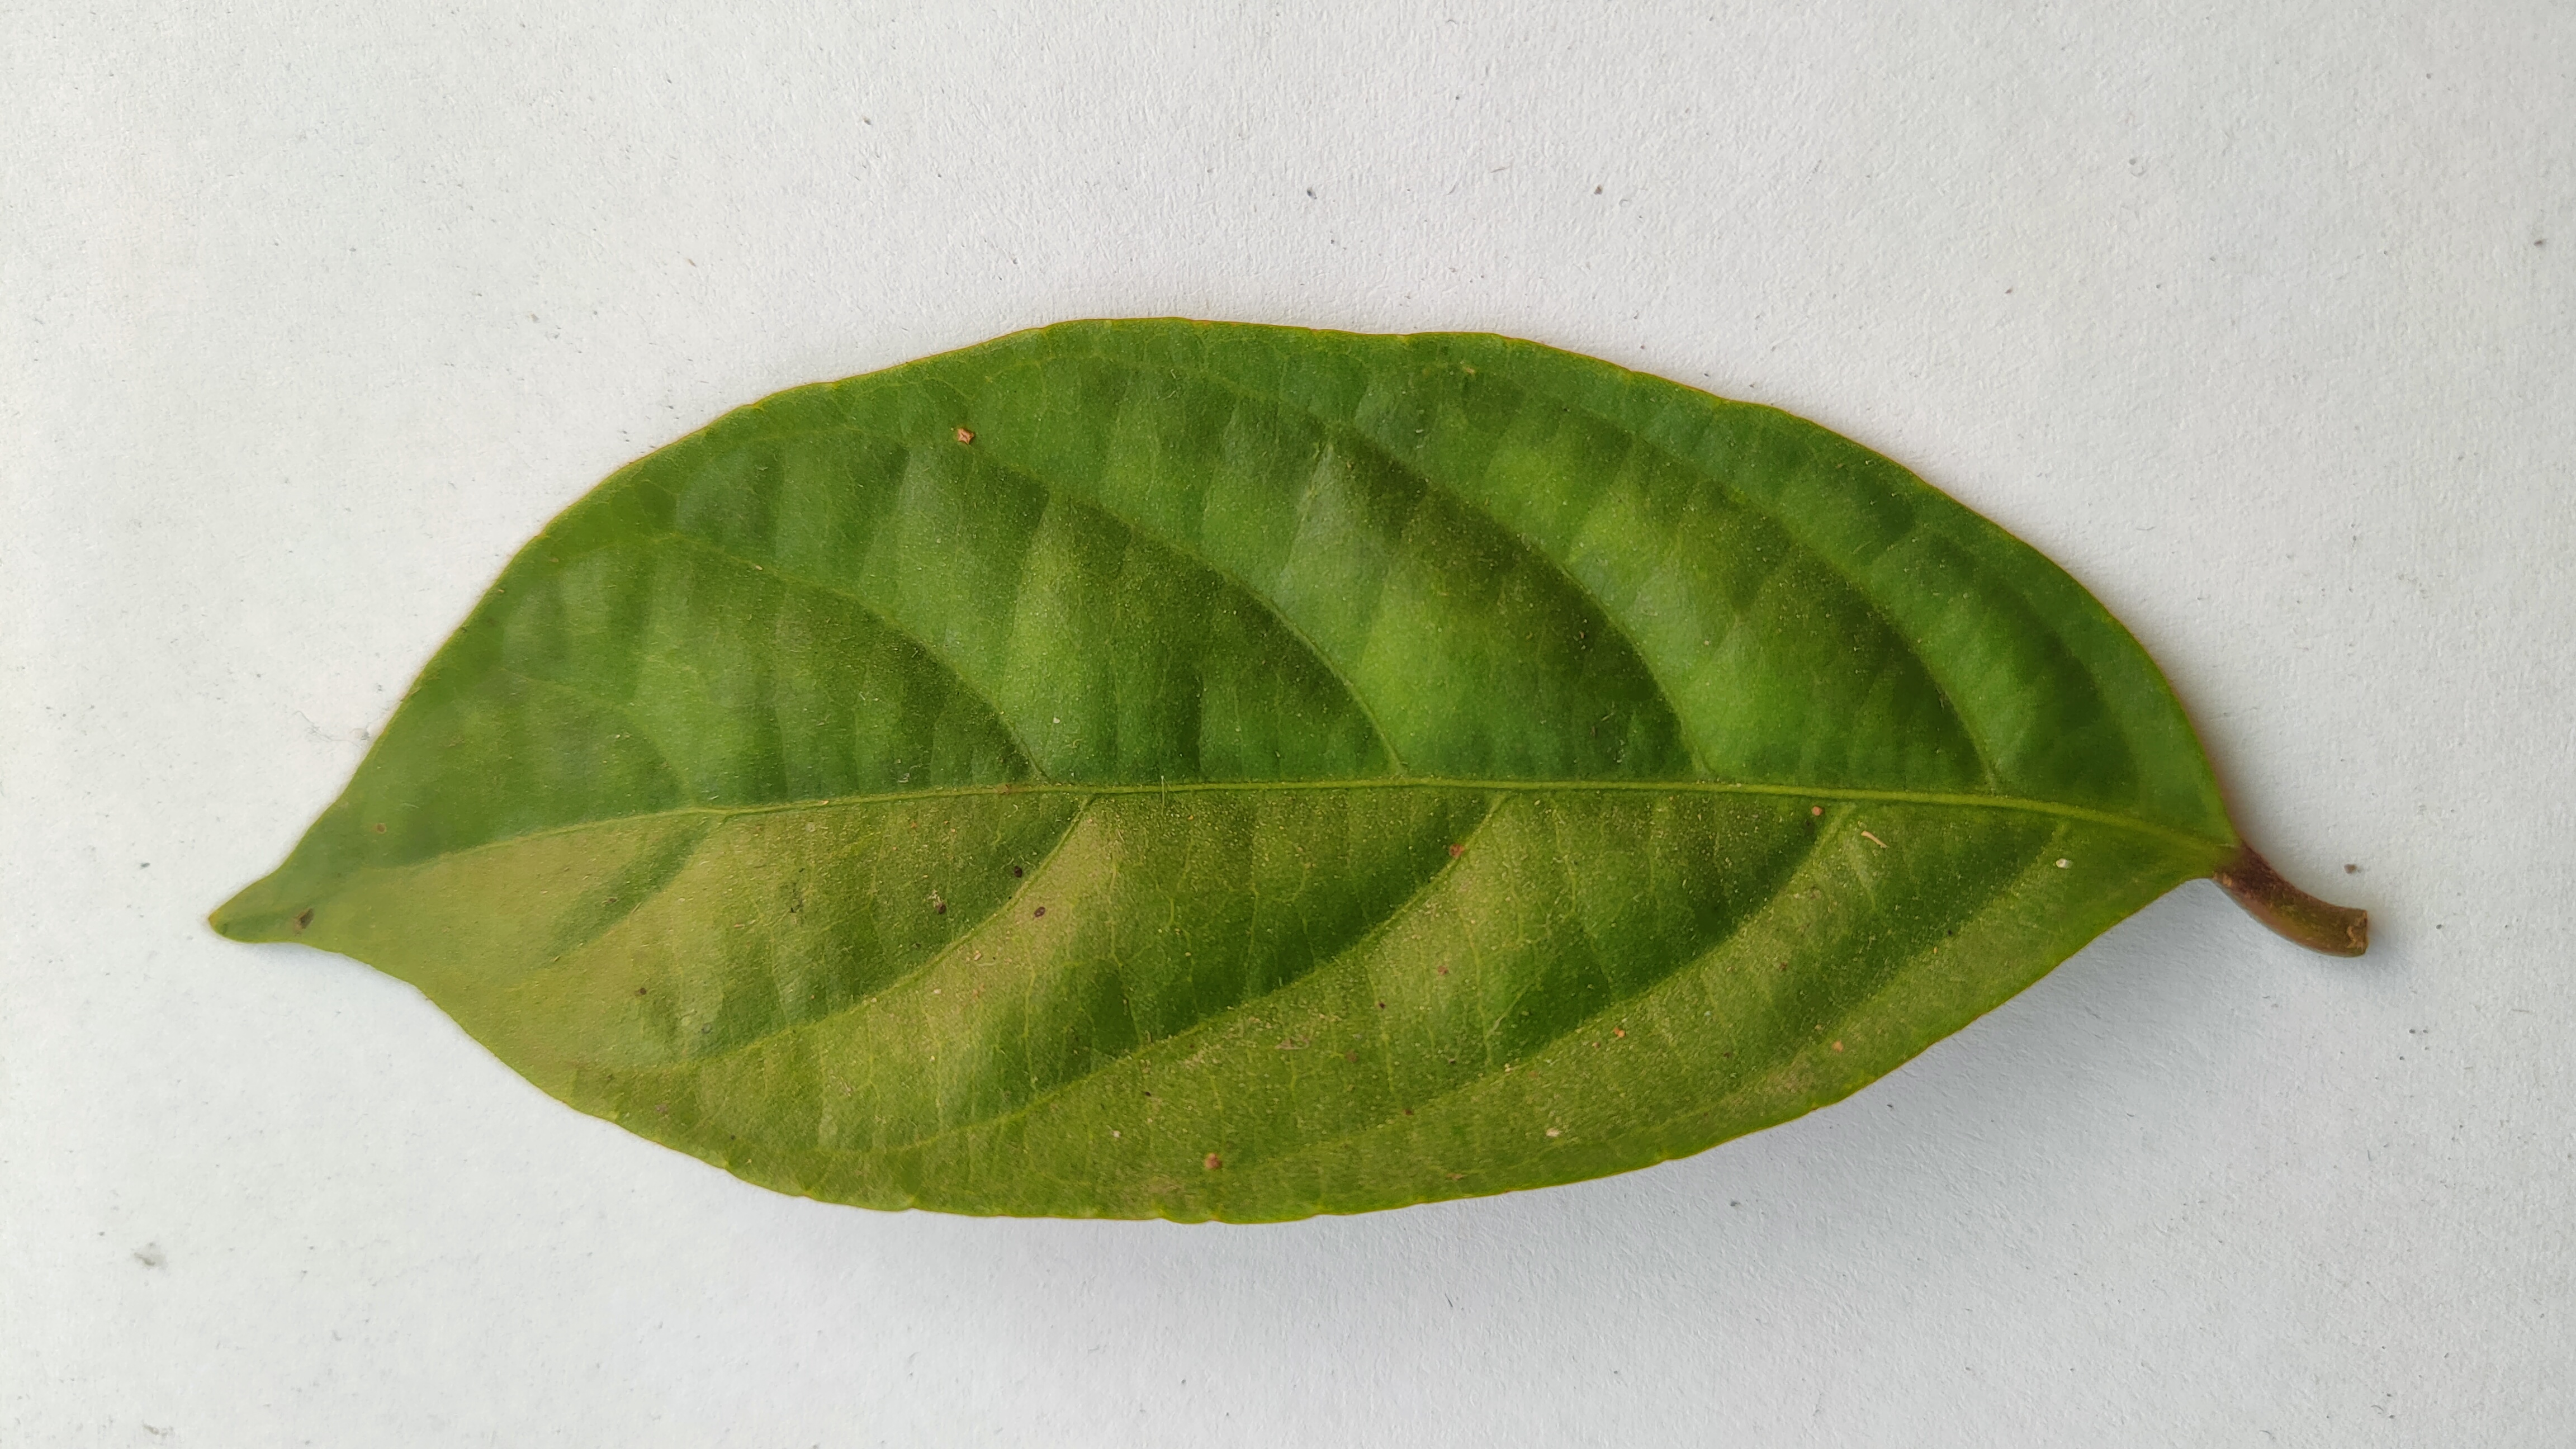
Leaf variety: Lotkon